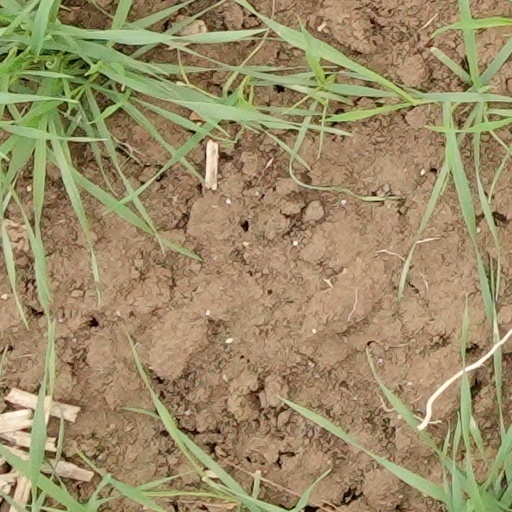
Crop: wheat